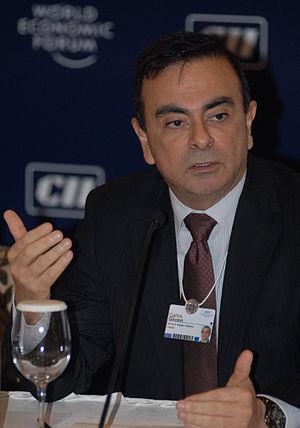
Avec une population d'environ 207 millions d'habitants en 2017, le Brésil est le 6ᵉ pays le plus peuplé au monde. La densité de population est de 25 hab./km² et le taux d'urbanisation est de 90 %.
Le Forum économique mondial ou FEM, souvent appelé forum de Davos, est une fondation à but non lucratif dont le siège est à Genève. Ce forum est connu pour sa réunion annuelle à Davos, en Suisse, qui réunit des dirigeants d’entreprise, des responsables politiques du monde entier ainsi que des intellectuels et des journalistes, afin de débattre les problèmes les plus urgents de la planète, y compris dans les domaines de la santé et de l’environnement. Le forum organise également la « Réunion annuelle des nouveaux champions » en Chine et plusieurs réunions régionales qui se tiennent tout au long de l’année. Il a été créé en 1971 par Klaus M. Schwab, professeur d’économie en Suisse. Parallèlement aux réunions, le forum publie un certain nombre de rapports économiques et implique ses membres dans différentes initiatives liées à des secteurs spécifiques.
Carlos Ghosn, né le 9 mars 1954 à Porto Velho au Brésil, est un chef d'entreprise franco-libano-brésilien.